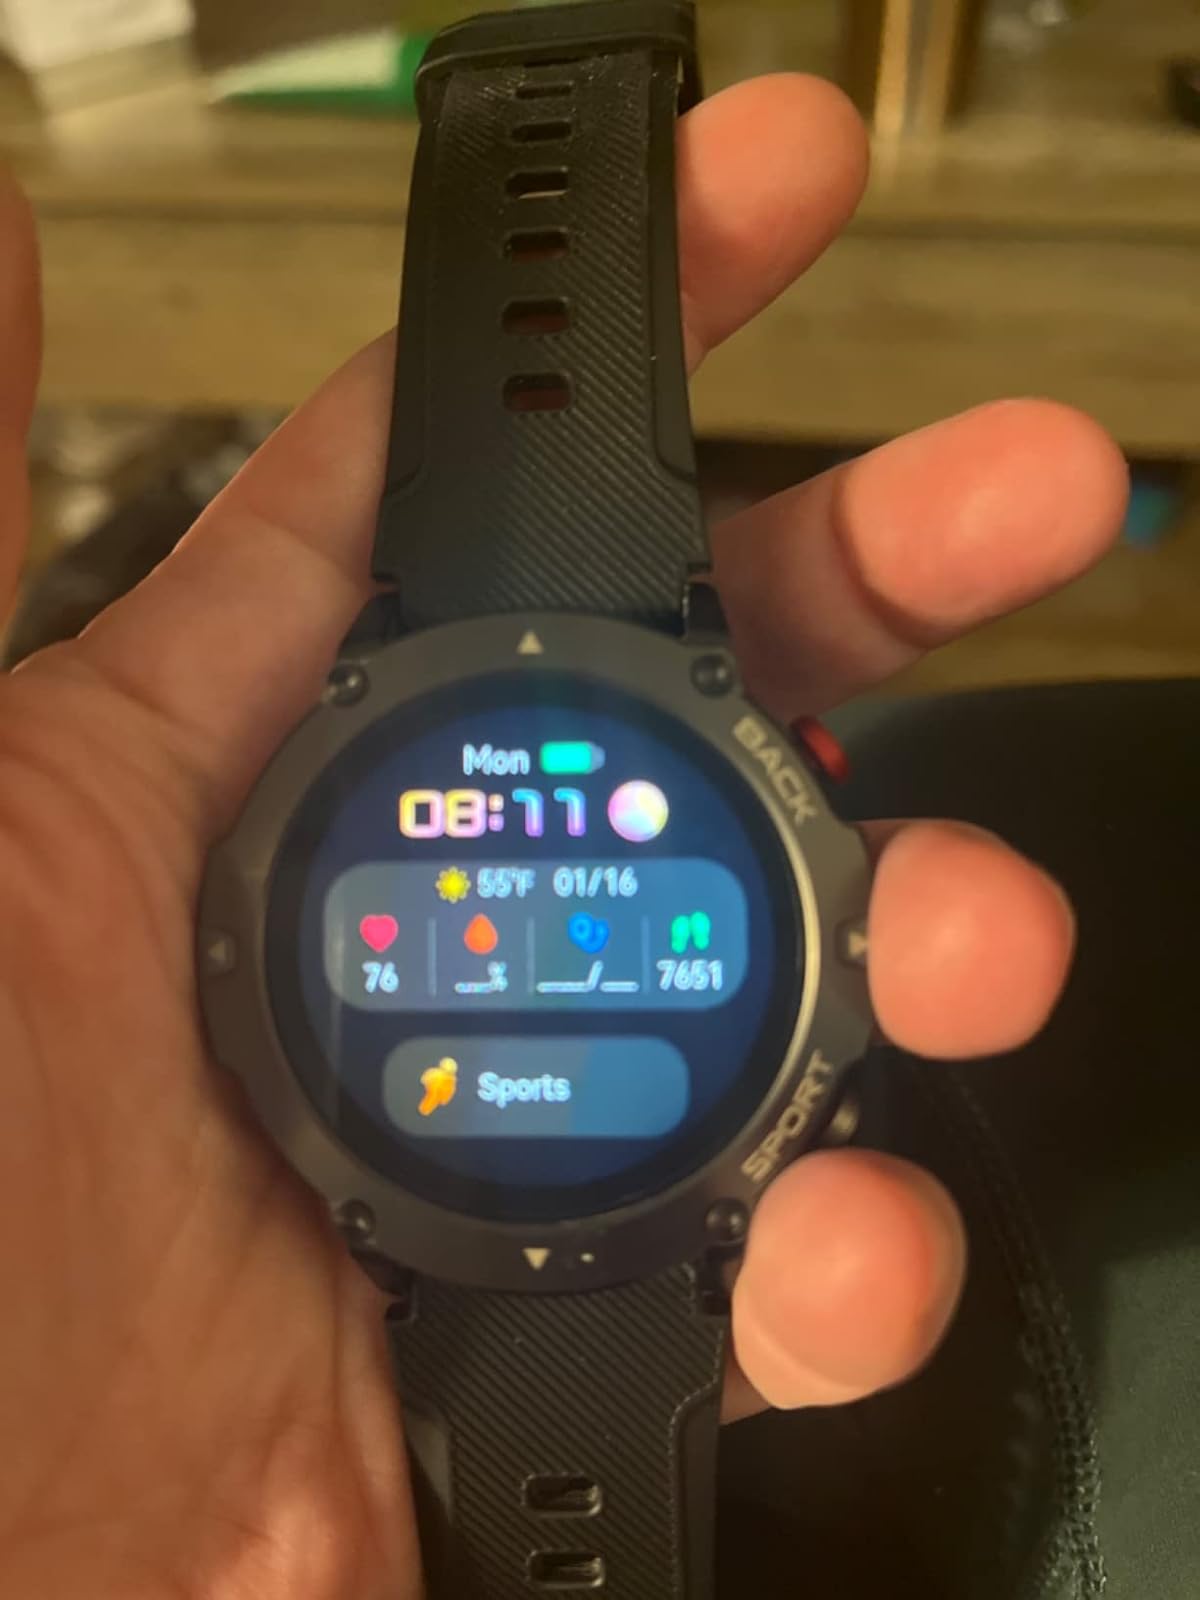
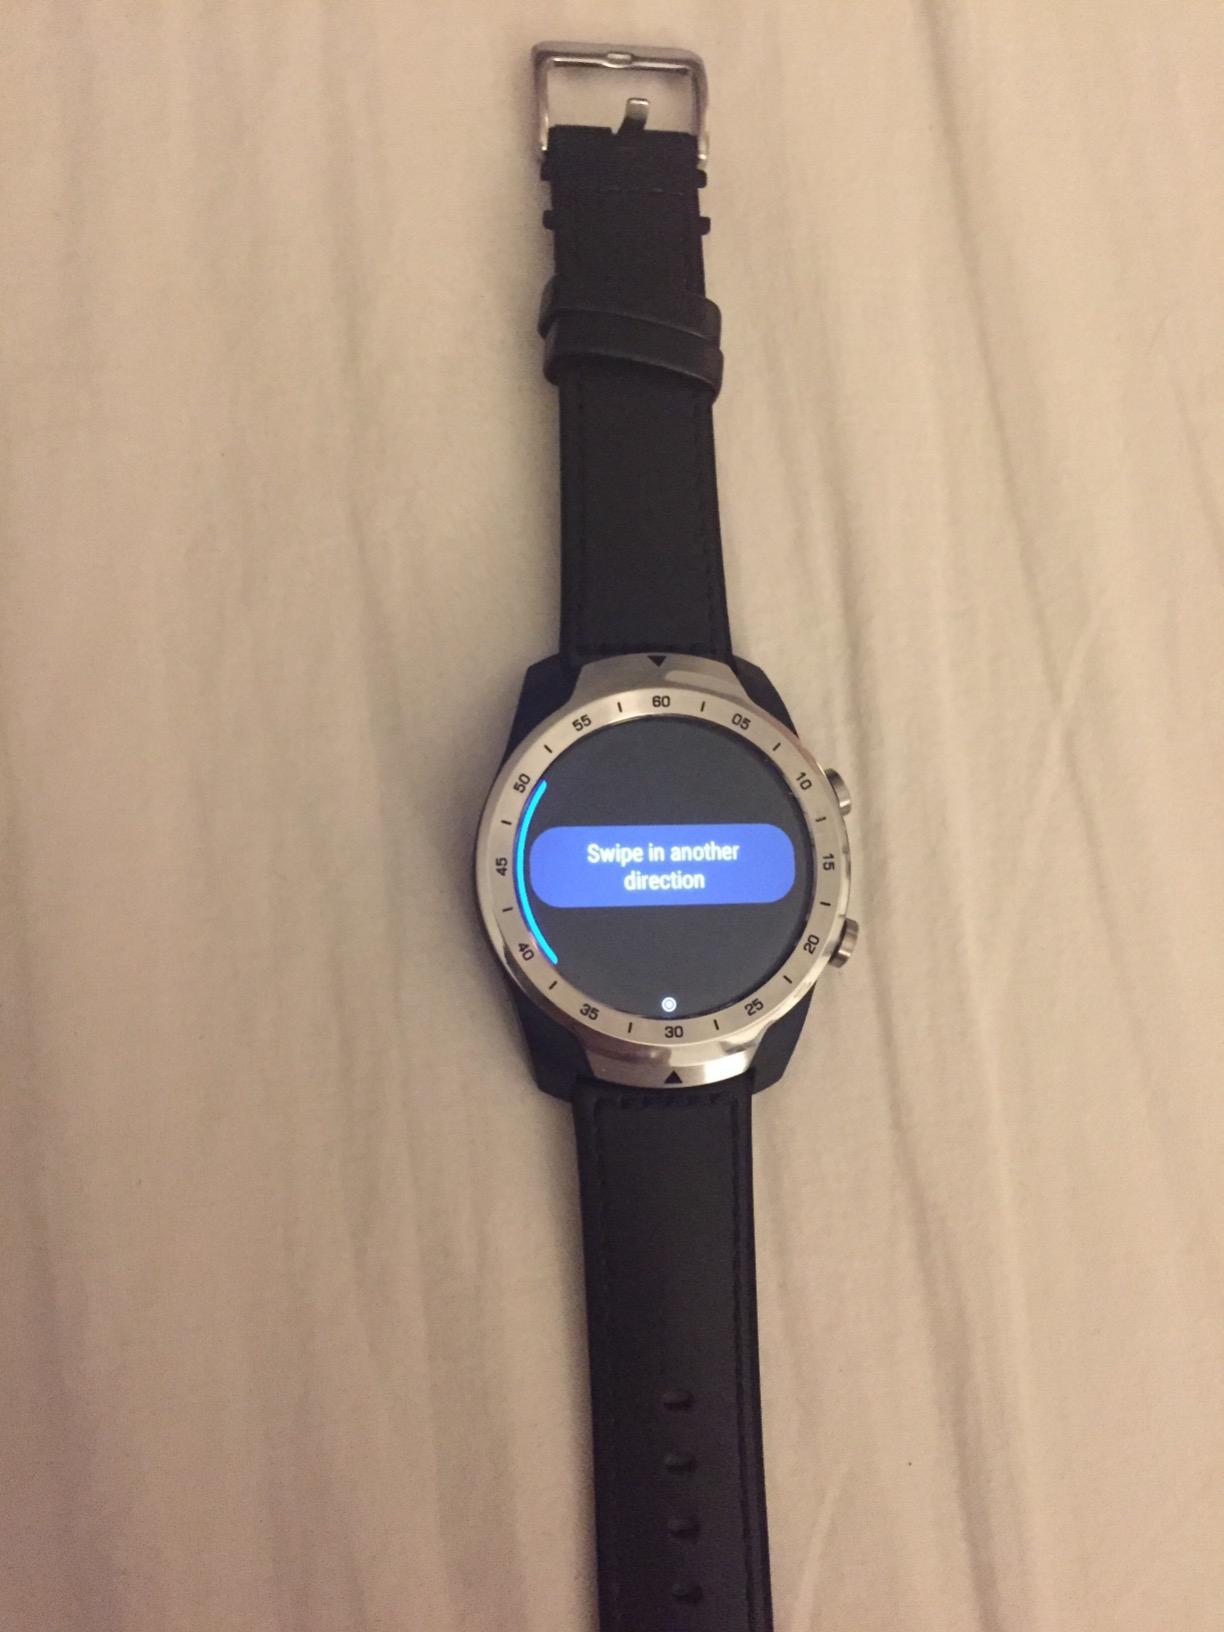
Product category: smartwatch
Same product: no